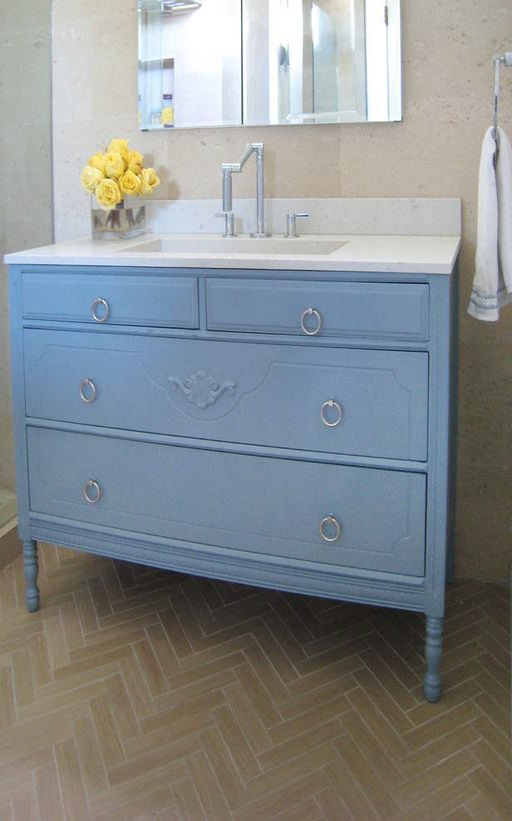
bathroom vanity from an old dresser